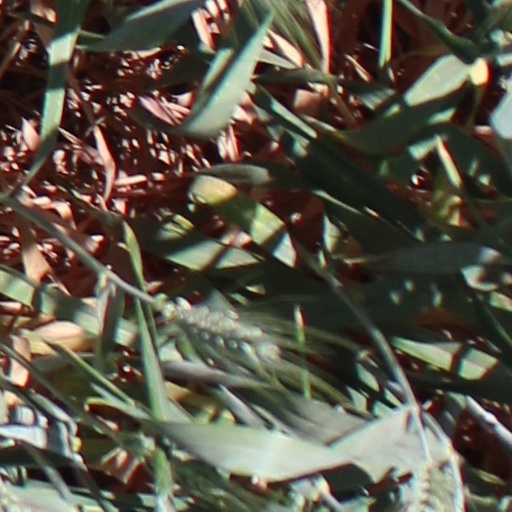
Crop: wheat